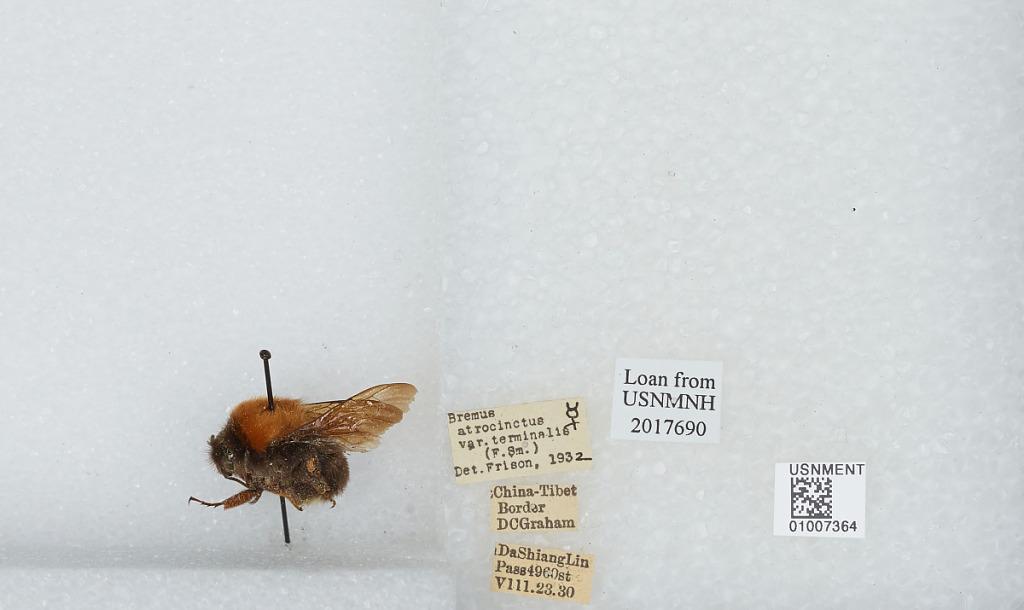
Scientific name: Bombus (Festivobombus) festivus Smith
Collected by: D. Graham
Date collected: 1930-8-23
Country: China
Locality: Da Shiang Lin Pass
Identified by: Frison